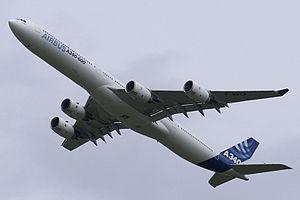
Les Amants passagers est le dix-neuvième long-métrage réalisé par Pedro Almodóvar. C'est une comédie chorale espagnole sortie en 2013.